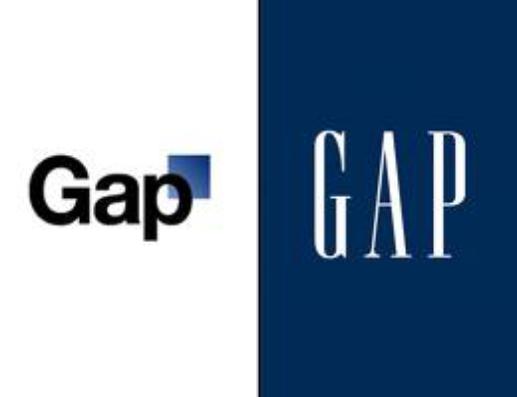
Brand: Gap
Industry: Clothes